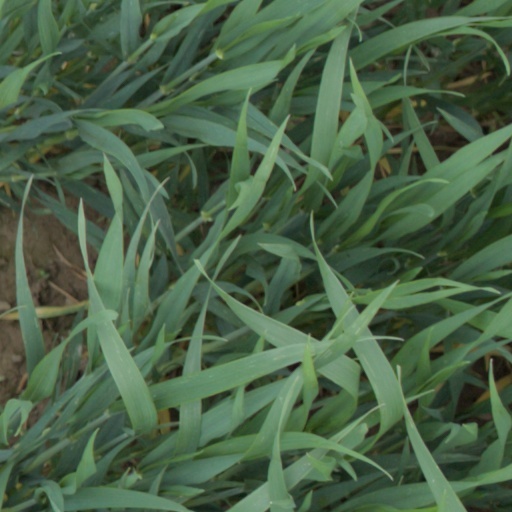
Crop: wheat